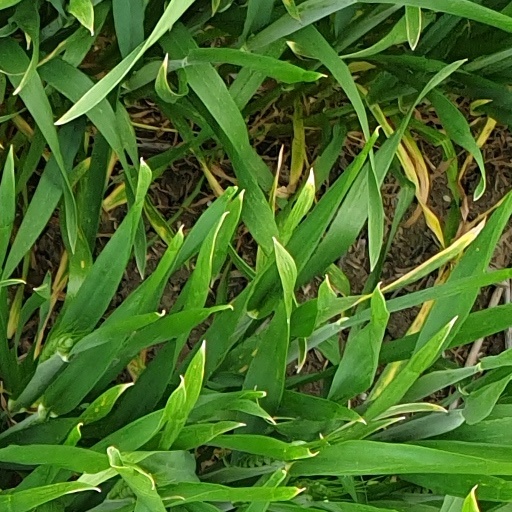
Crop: wheat